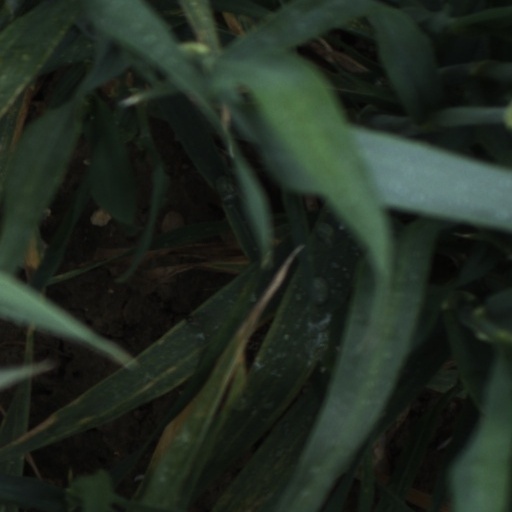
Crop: wheat